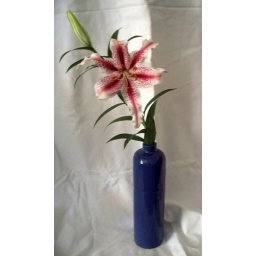
Pink lily in a blue ceramic bottle